New South Wales Legislative Assembly

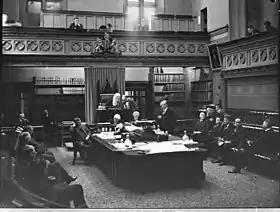
The Legislative Assembly chamber during debate on the "<a href="http%3A//www.austlii.edu.au/au/legis/nsw/num_act/gna1937n20208.pdf">Greater Newcastle Bill

", 19 November 1937; Speaker Reginald Weaver presiding with the Member for Newcastle, Frank Hawkins speaking.